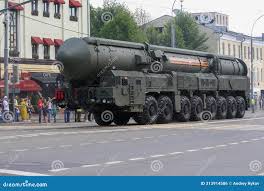
Label: Rs-24